Thomas G. Weiss

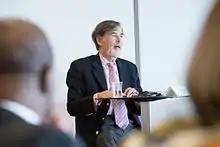
Thomas Weiss addressing a retreat of UN under-secretaries-general on "The Imperative of Change" at the World Economic Forum, Geneva (6 April 2016)

Weiss received his BA from Harvard University and both his MA and PhD from Princeton University. He pursued advanced studies at the Graduate Institute of International Studies, Geneva. He held professional posts in the Office of the UN Commissioner for Namibia, the University Program at the Institute for World Order, the United Nations Institute for Training and Research, and the International Labour Organization. He served as a Senior Economic Affairs Officer at the United Nations Conference on Trade and Development in Geneva from 1975 until 1985.